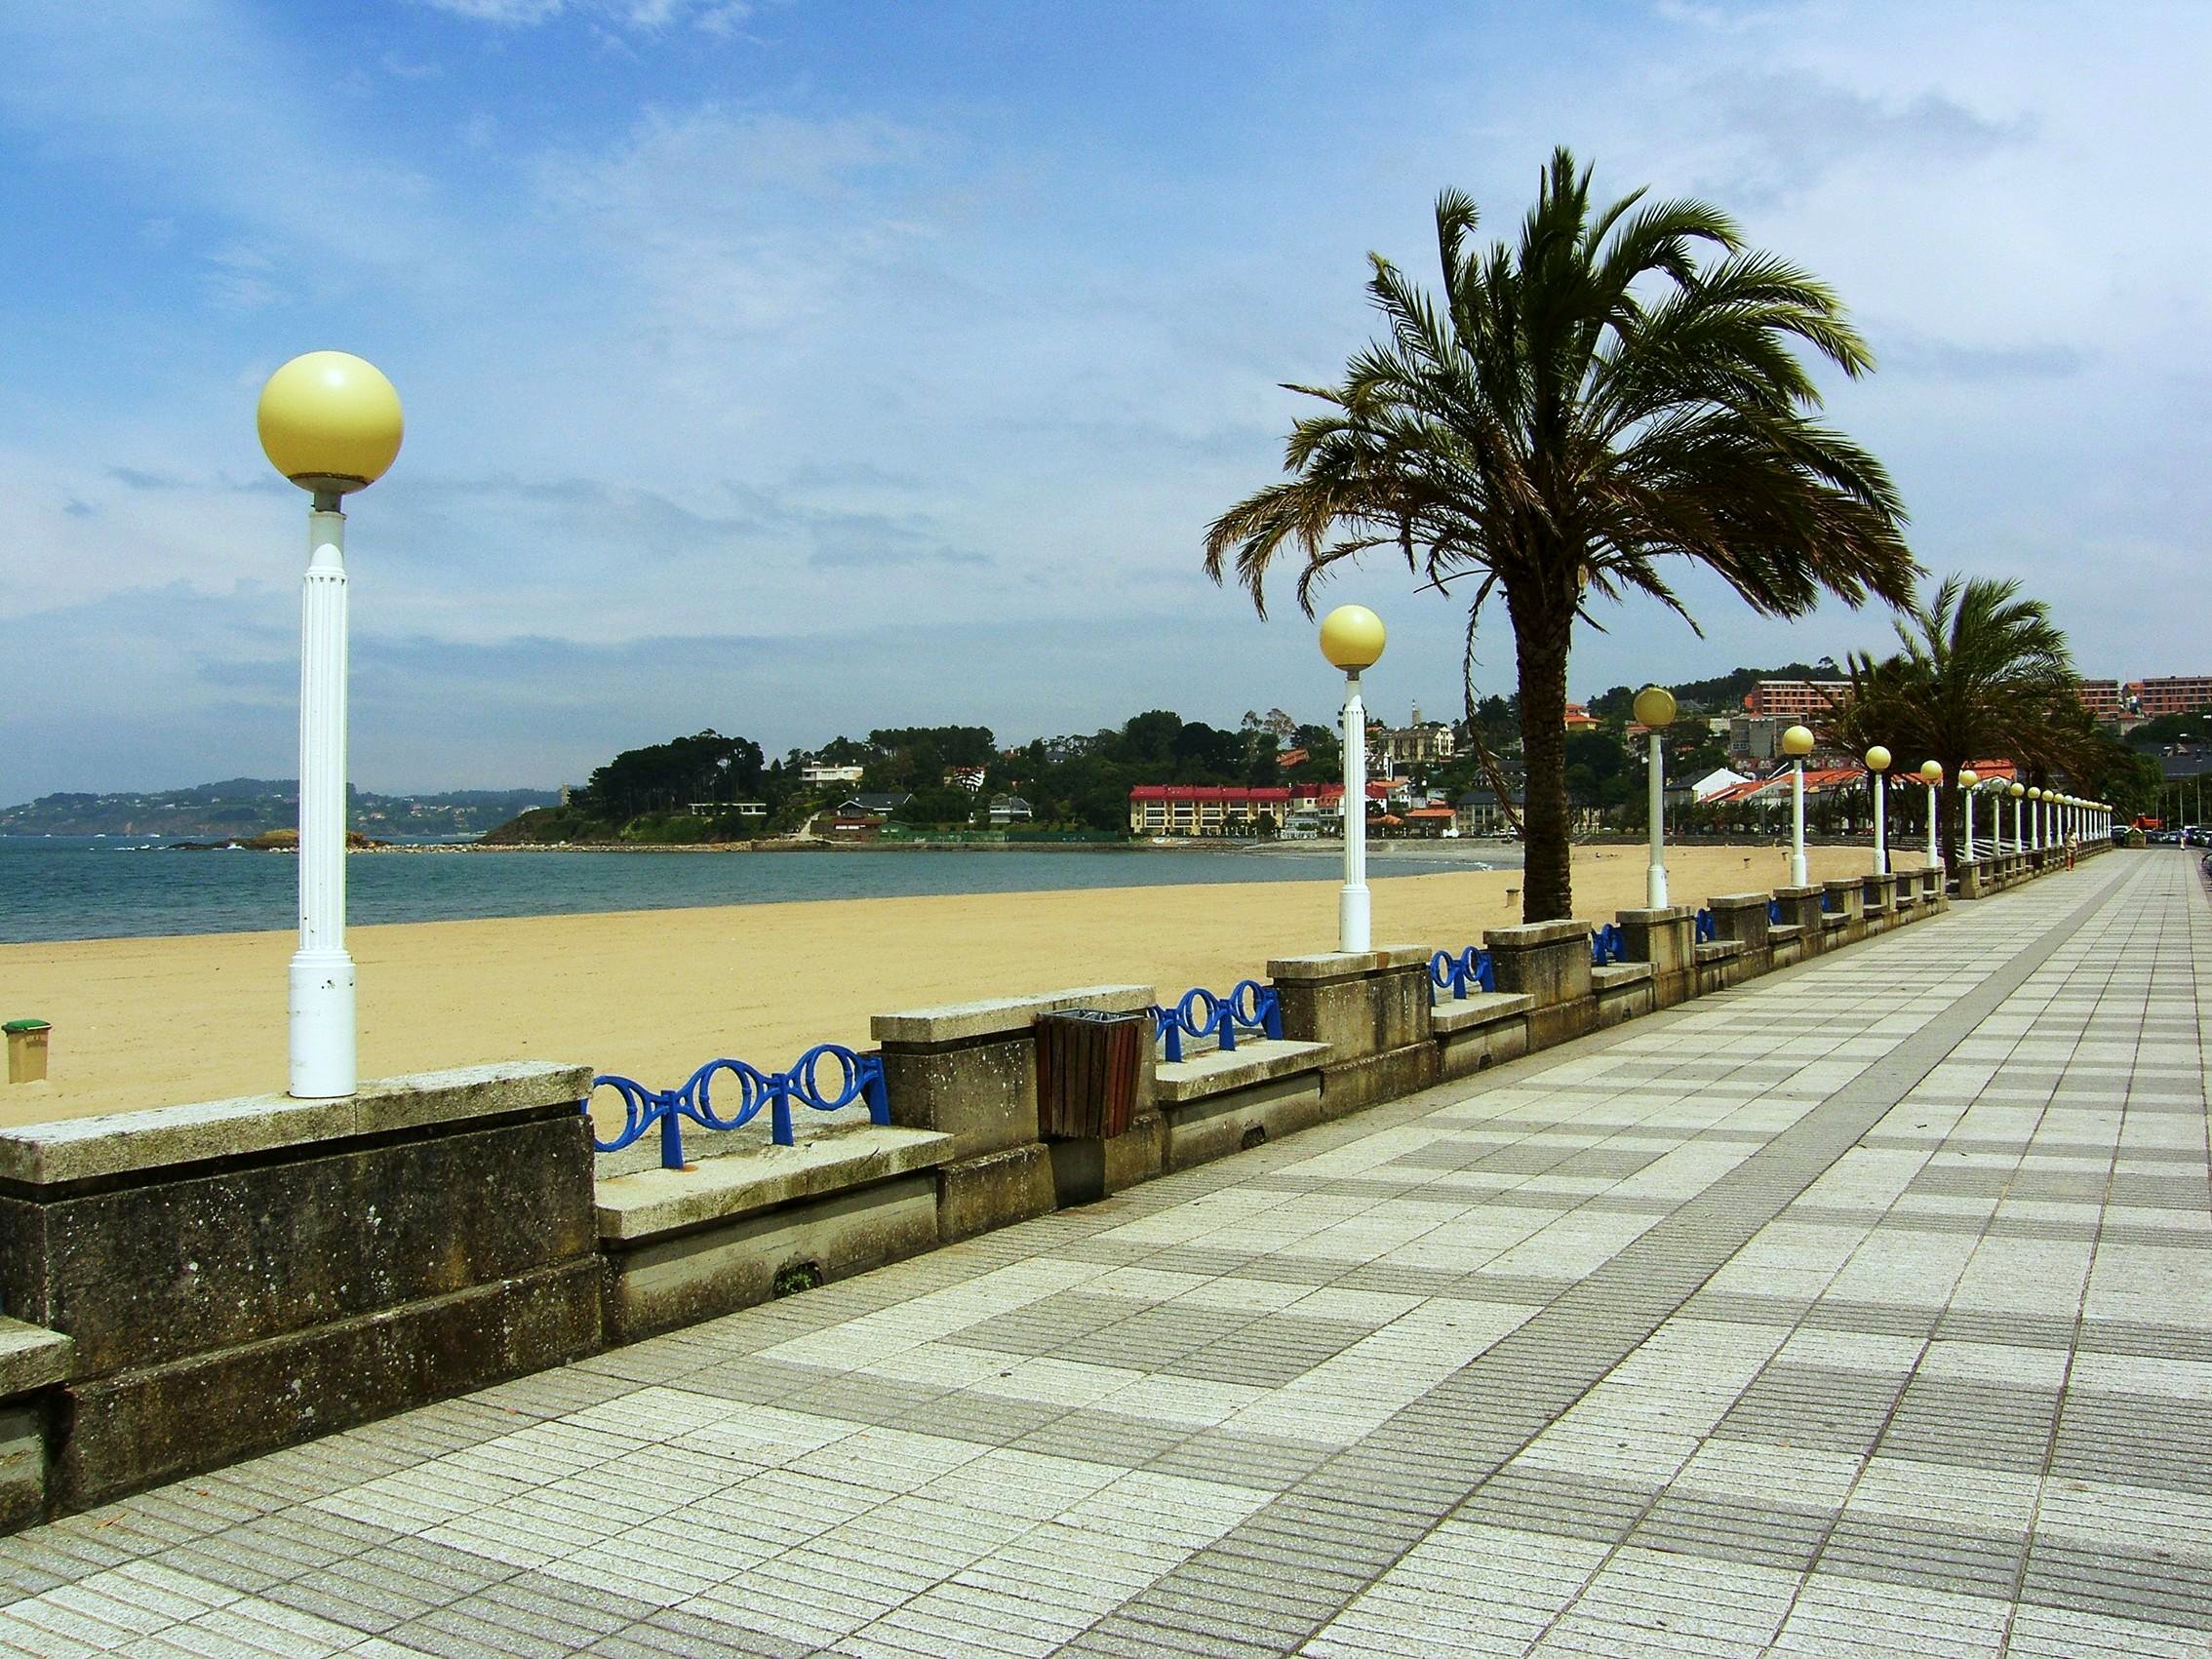
beach, landscape, sea, coast, boardwalk, pier, walkway, vacation, la, ggl1, coru agaliciaspainscenery